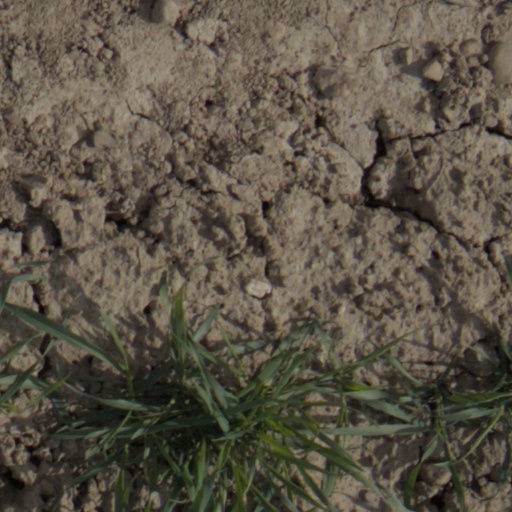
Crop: wheat